George Walbridge Perkins

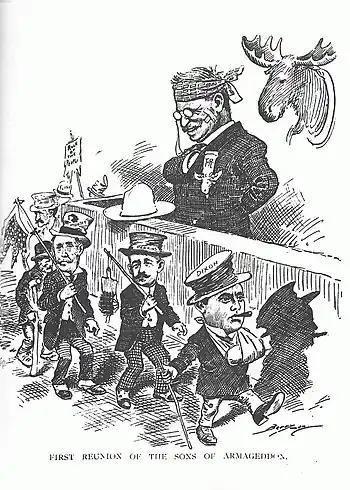
After the defeat the loser reviews his wounded lieutenants Frank Munsey, Perkins and Joseph M. Dixon. From "The Evening Star" (Washington DC) Dec 10, 1912

After 1913, he focused on New York City politics while he continued as Progressive National Chairman. In 1916 he campaigned for Charles Evans Hughes and the GOP. The result was a deep split in the new party that was never resolved. Perkins was in effective control of the party in 1913, but the Progressives fared poorly in local elections. He went public with his denunciations of antitrust programs, arguing, "The country knows that the Progressive Party believes that large business units are necessary in this day of interstate and inter-national communication and trade."